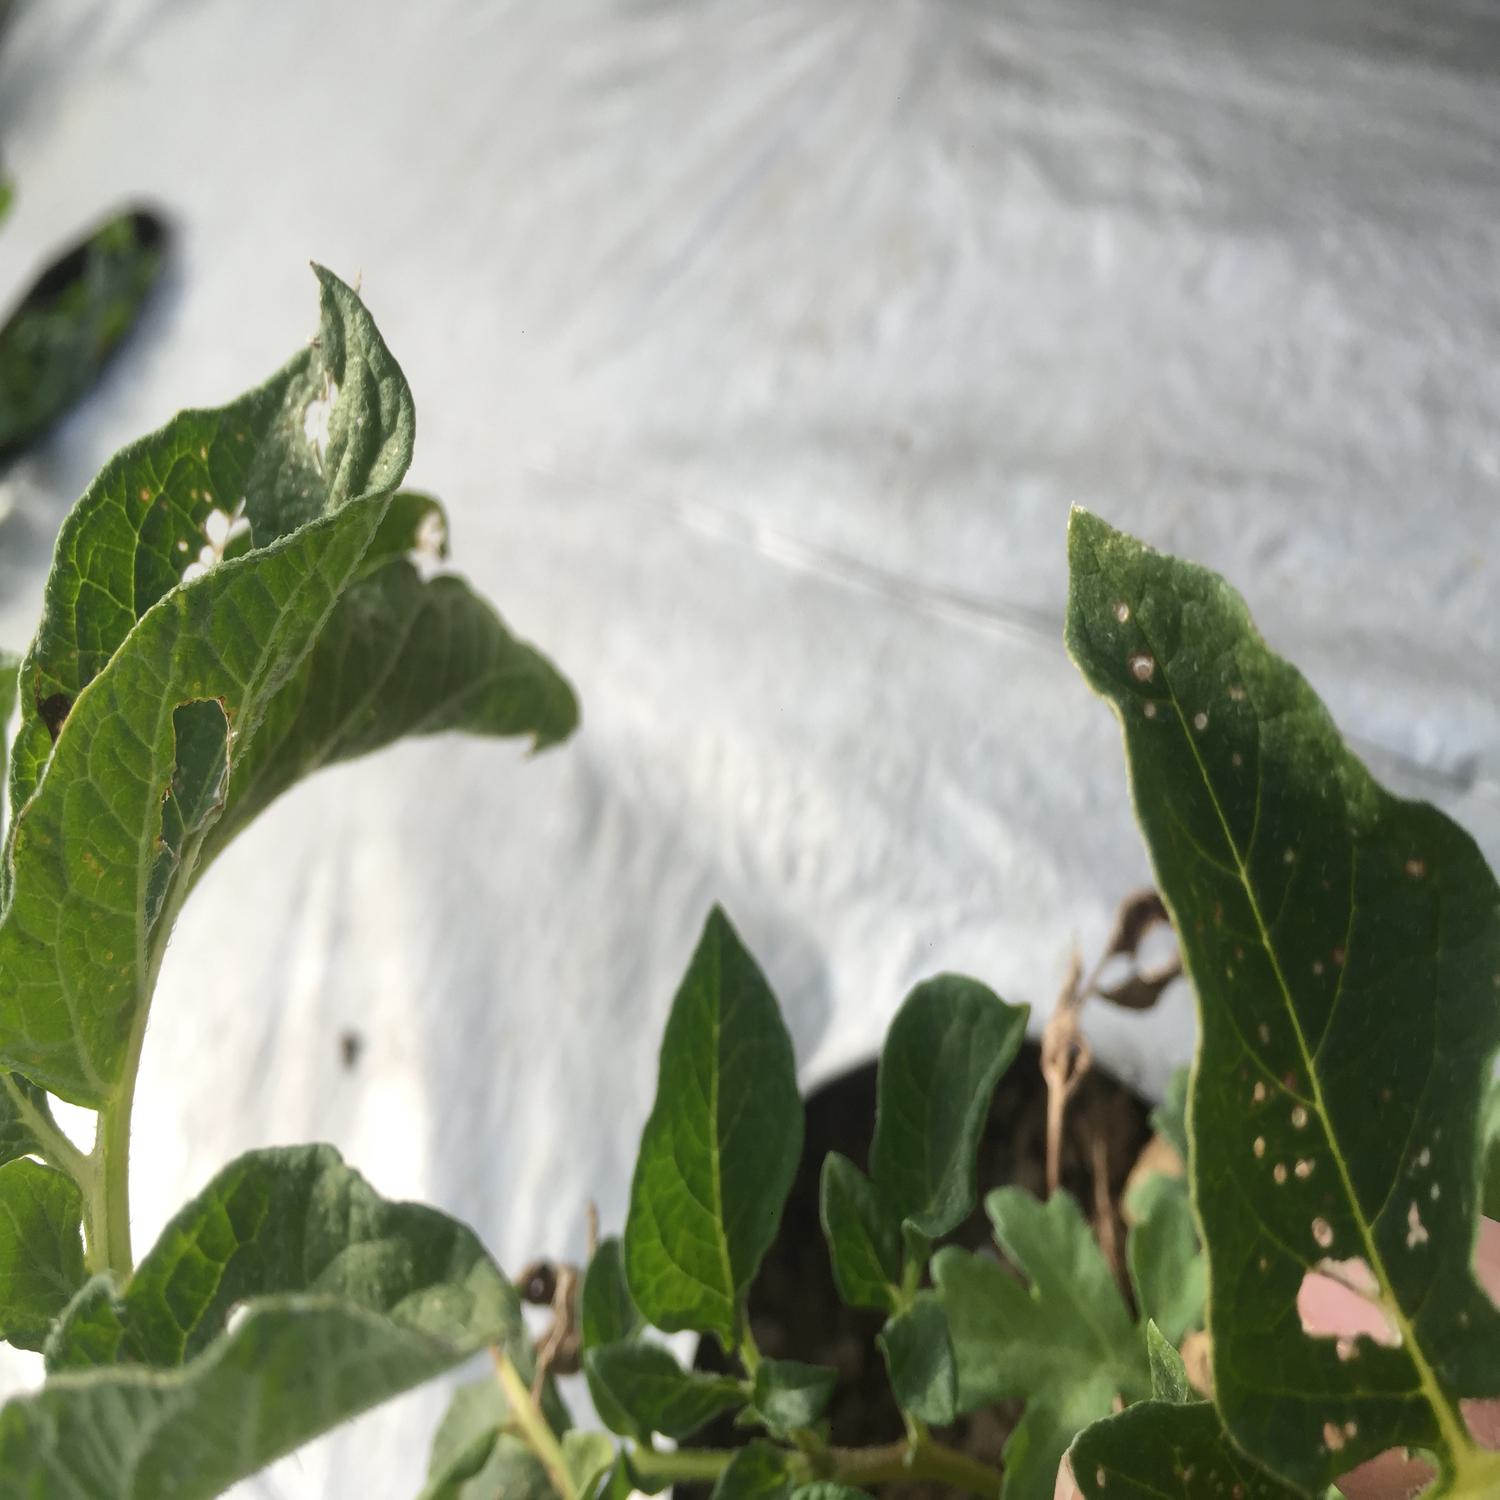
Label: Pest